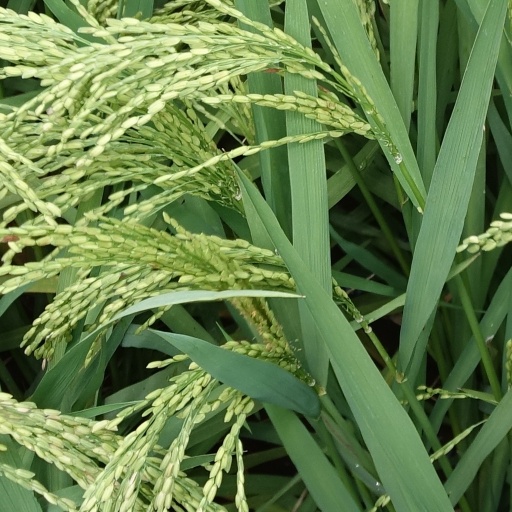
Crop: rice